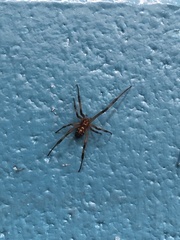
Species: Lactrodectus_hesperus